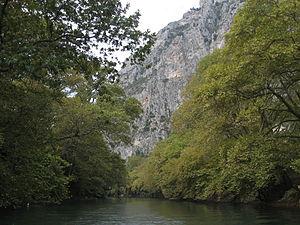
La vallée de Tempé est le nom donné par les anciens Grecs à la gorge creusée par le Pénée, entre le mont Olympe au Nord et le mont Ossa au Sud, pour s'ouvrir un passage de la plaine de Thessalie vers la mer. Les Ottomans l'appelèrent Boghaz et les Byzantins Lykostomo.